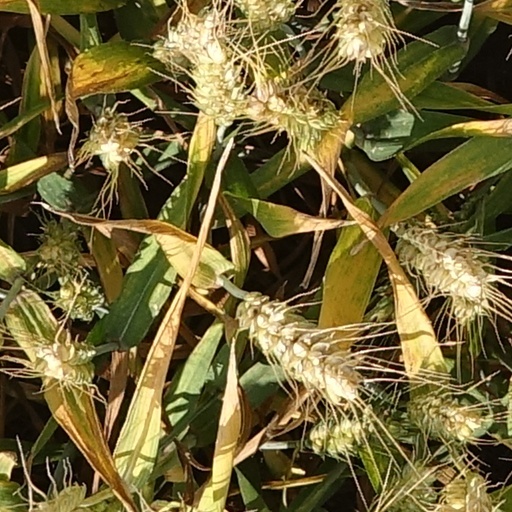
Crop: wheat